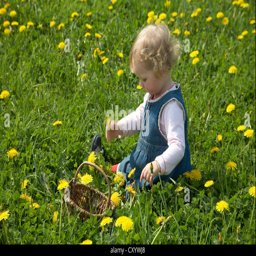
little girl with a basket picking dandelions on a flower meadow